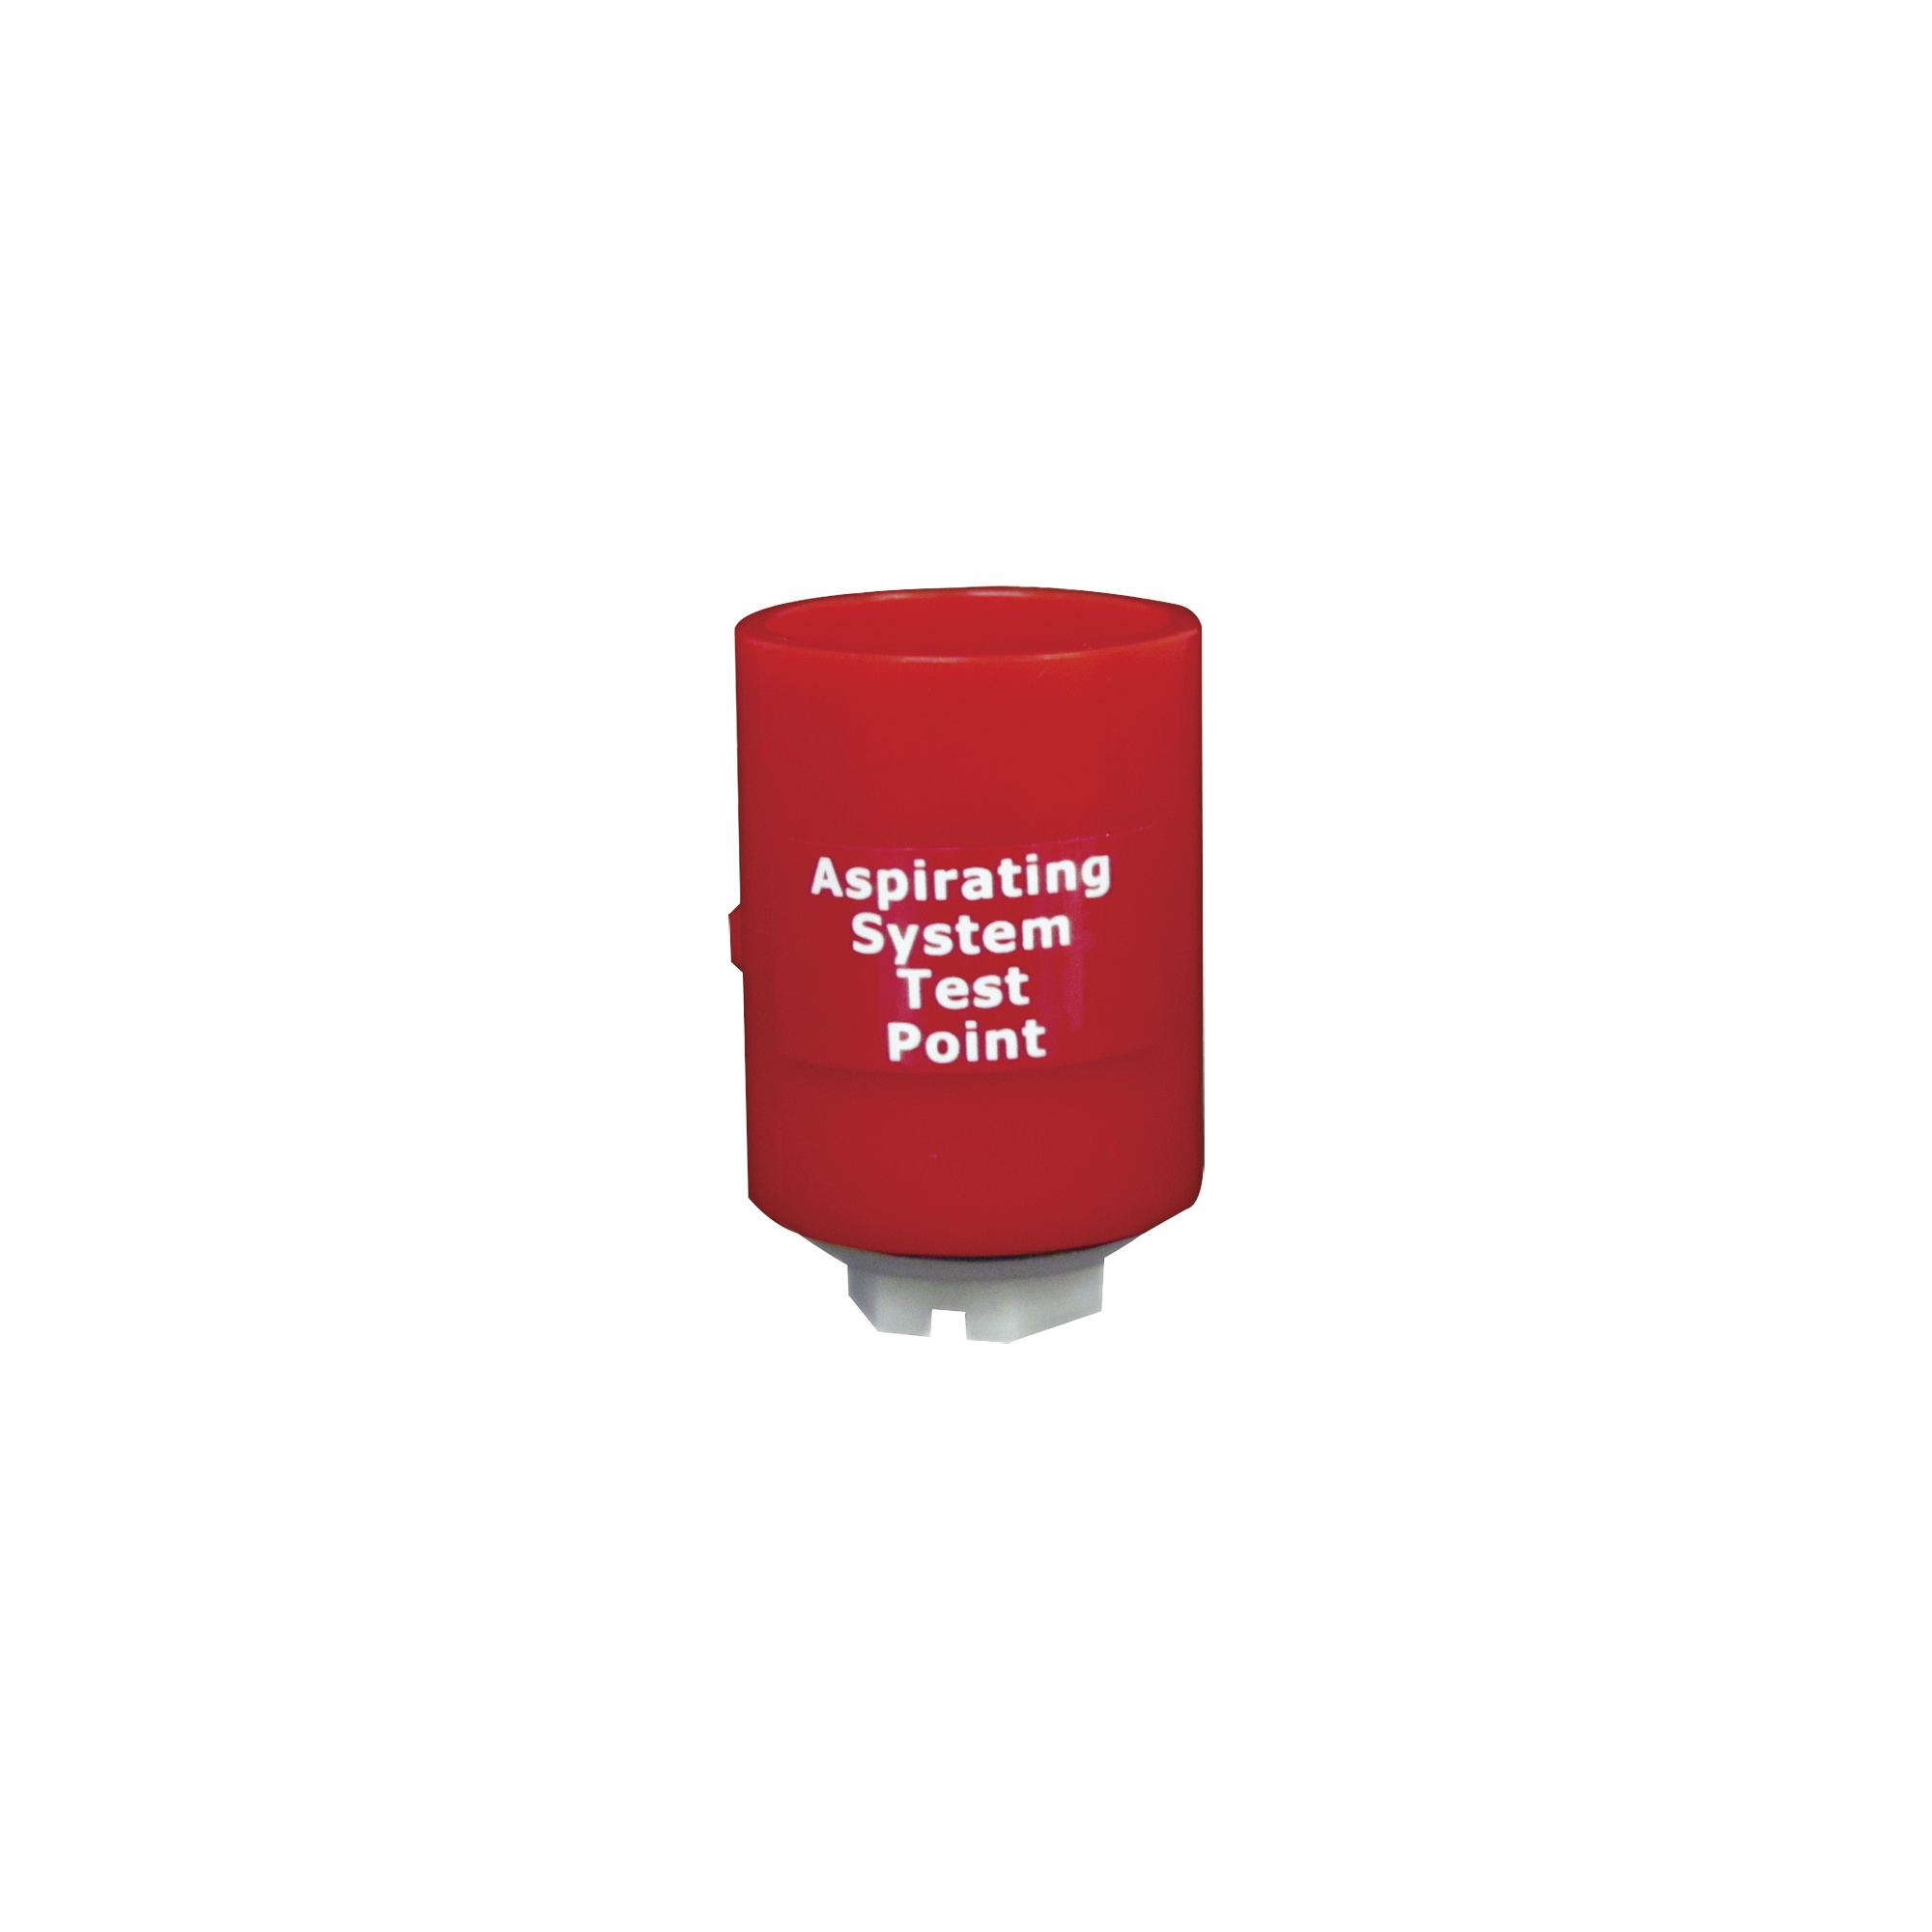
Punto de prueba 3/4" para uso en tubería de detección de humo por aspiración
Para uso en cualquier tubería de detección de humo por aspiración
Brand: SAFE FIRE DETECTION INC.
Category: Home & Garden > Flood, Fire & Gas Safety > Fire Alarms